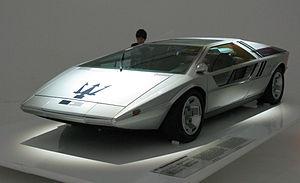
La Ferrari Modulo ou Ferrari 512 S Modulo est un concept car de GT futuriste du constructeur automobile italien Ferrari, présentée au salon international de l'automobile de Genève 1970.